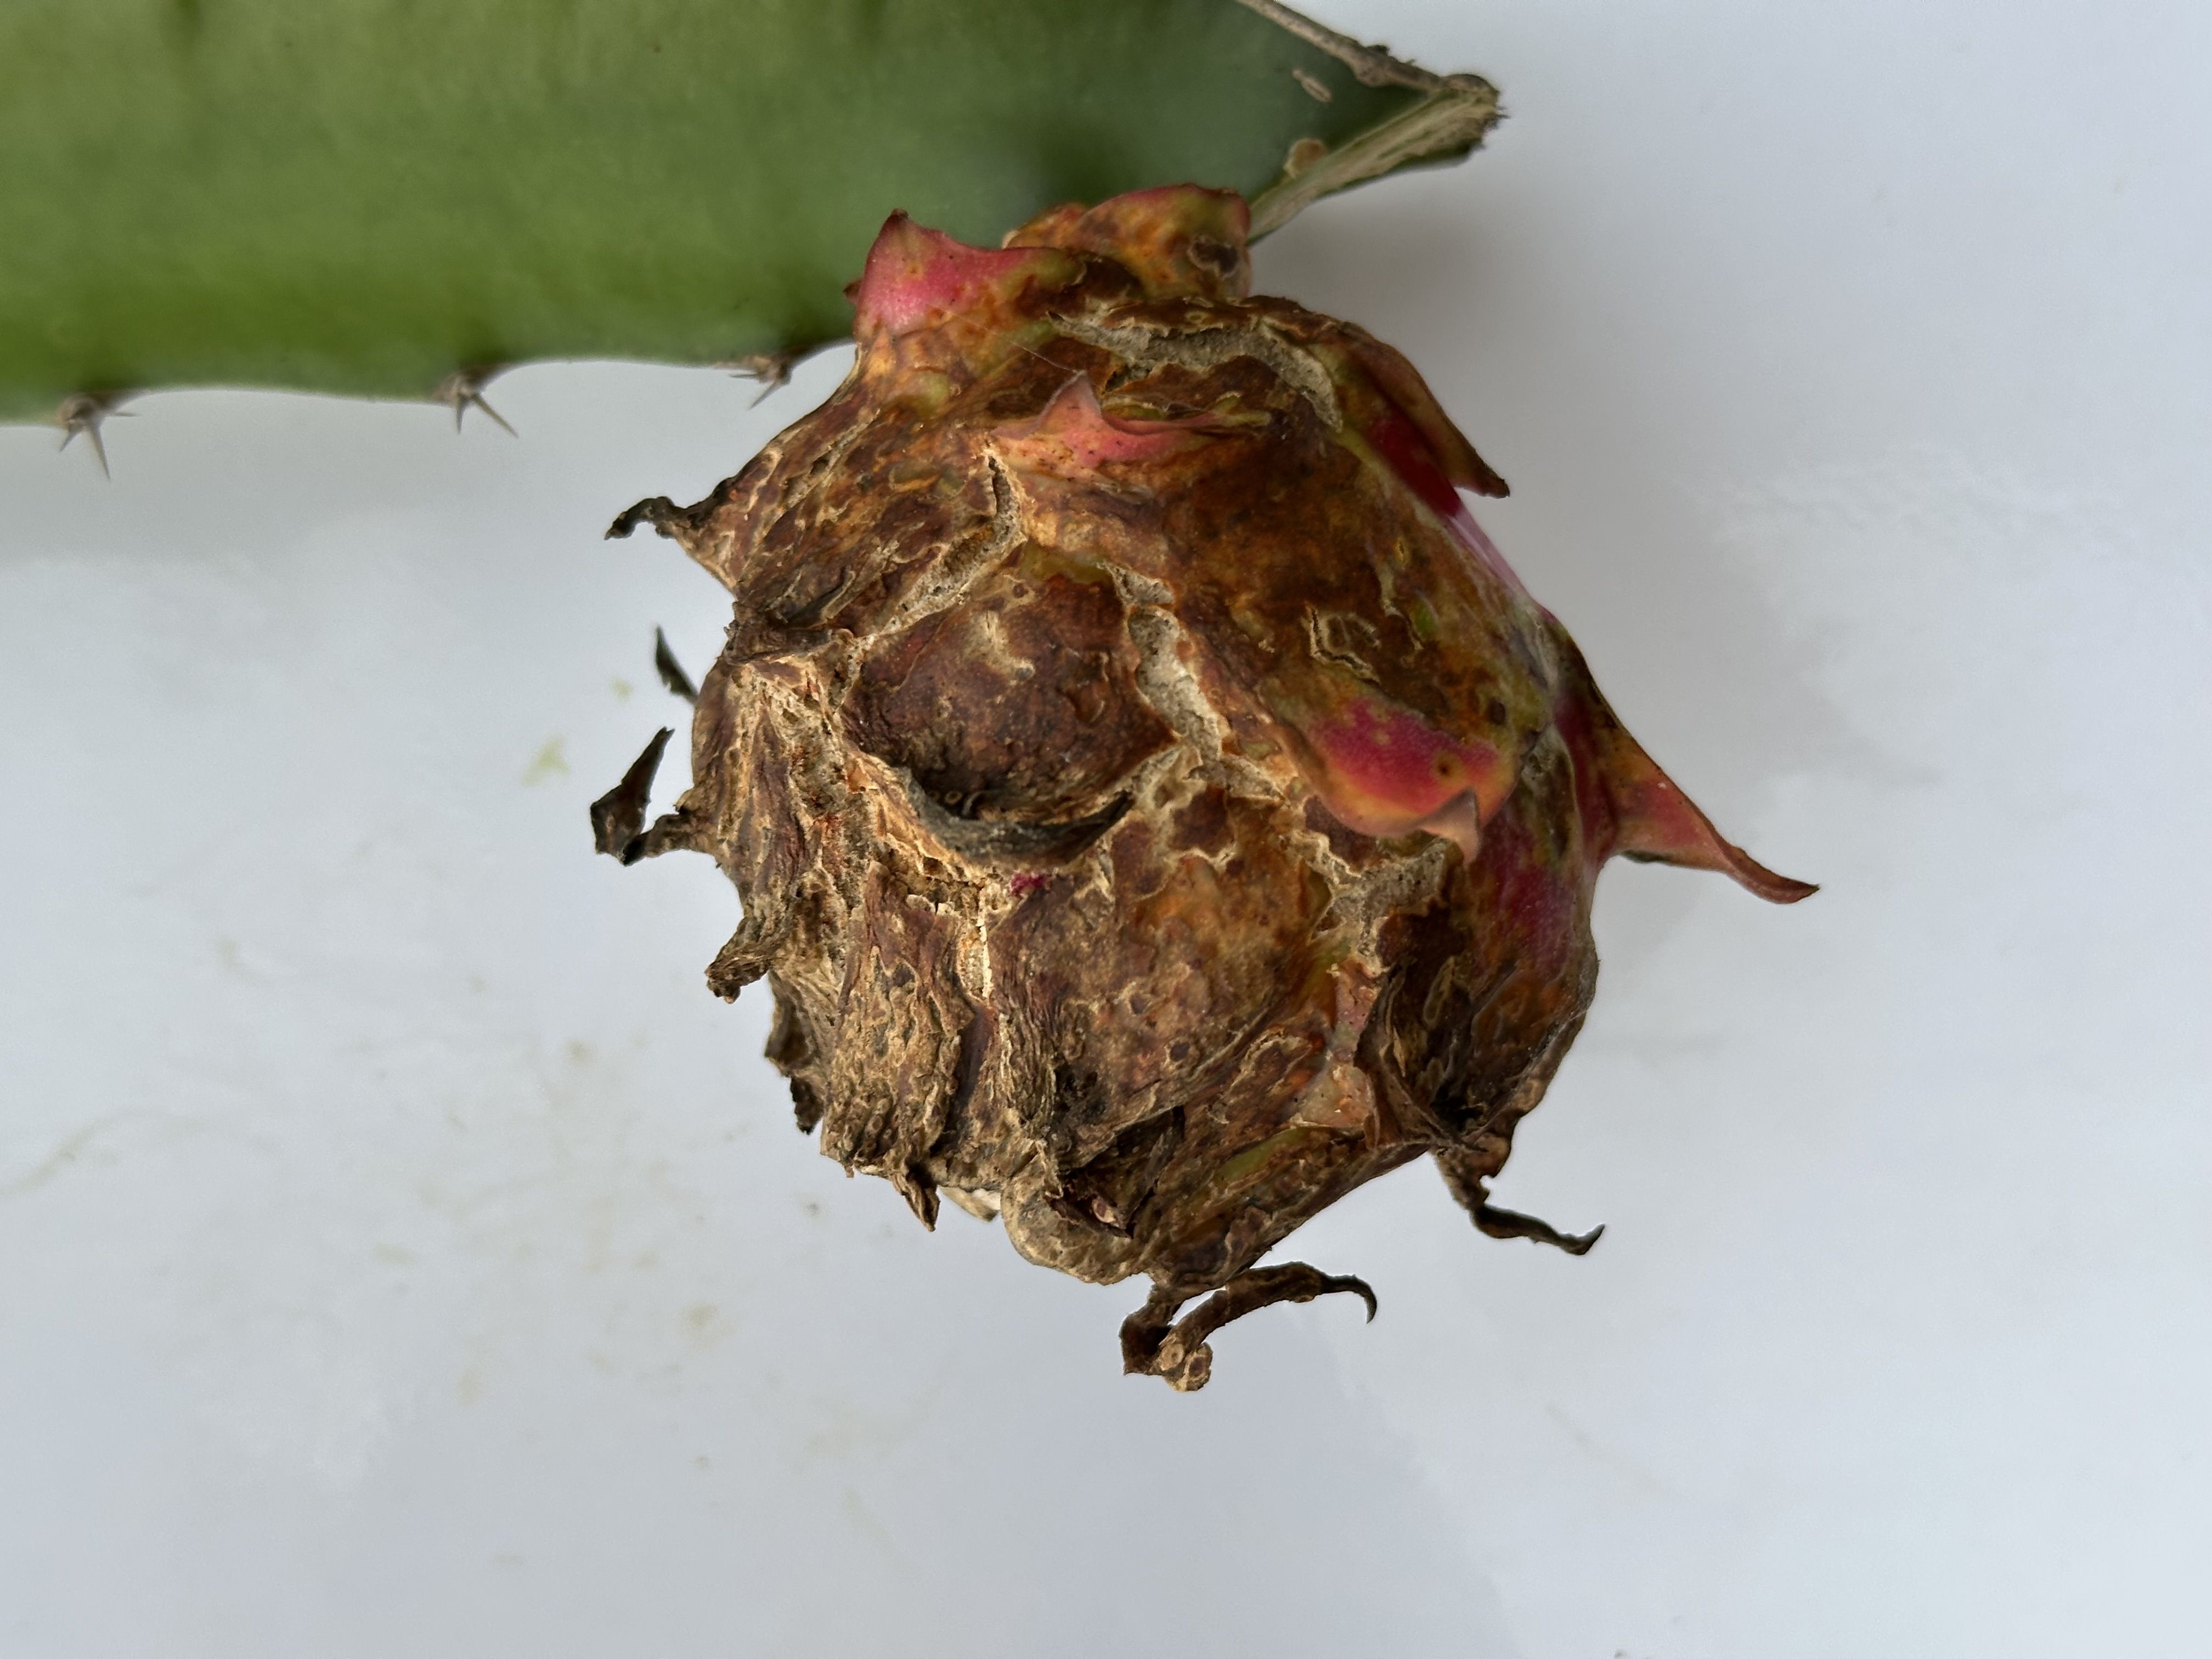
Label: Bad fruit